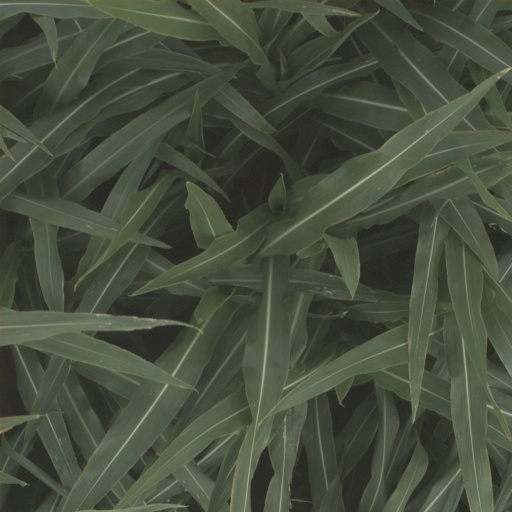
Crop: sorghum